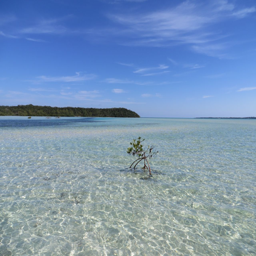
look at that water and sand